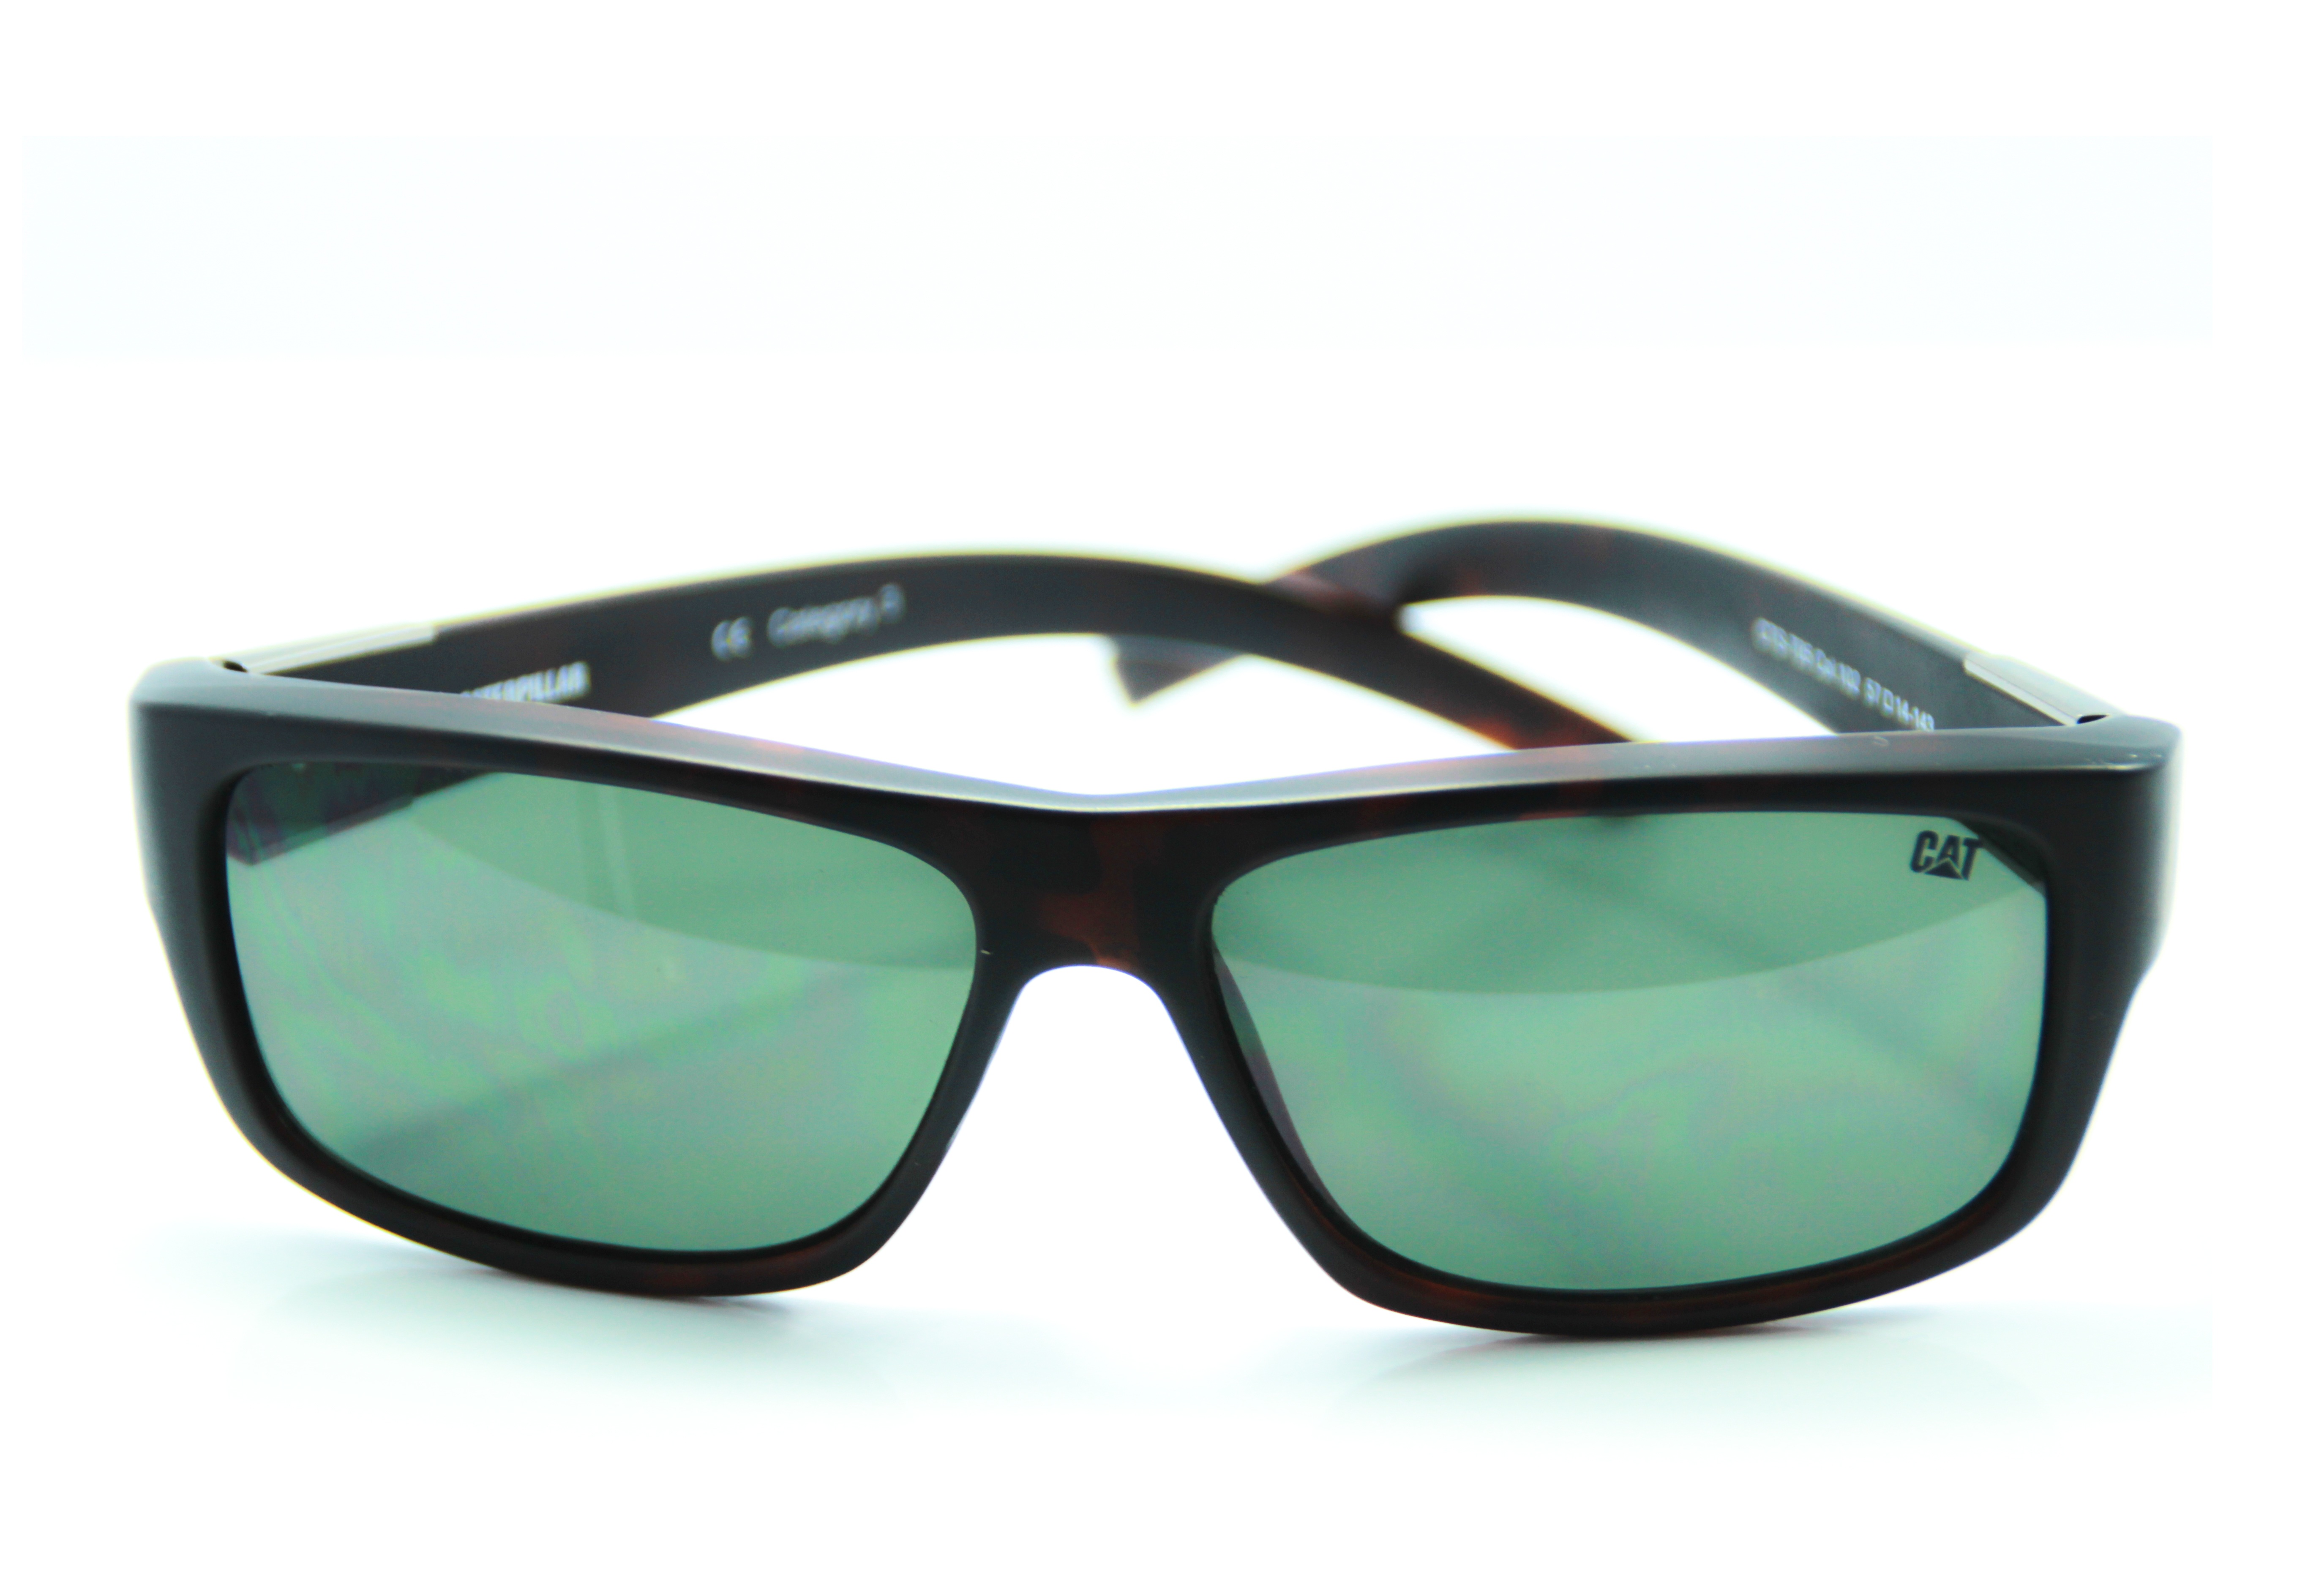
white, glass, green, black, sunglasses, glasses, goggles, eyewear, white background, free image, bezel, fashion accessory, vision care